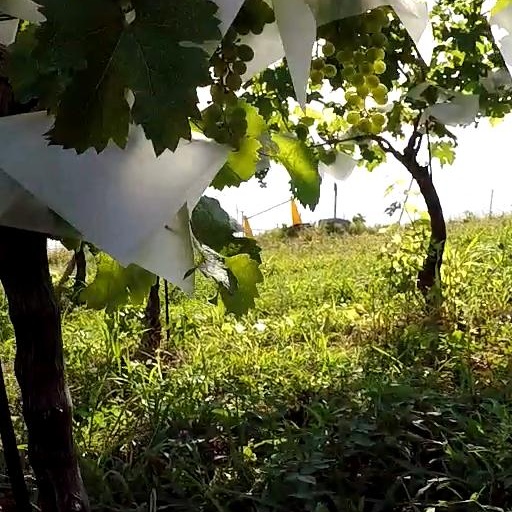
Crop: grape